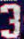
Number: 3